Roman funerary art

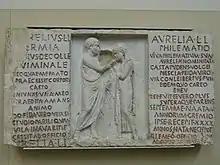
An inscribed funerary relief of Aurelius Hermia and his wife Aurelia Philematum, former slaves who married after their manumission, 80 BC, from a tomb along the Via Nomentana in Rome

The Dokimeion workshops in Phrygia specialized in architecturally formed large-scale Asiatic sarcophagi. Many featured a series of columns joined together by an entablature on all four sides with human figures in the area between the columns. The lids were often made in the gabled-roof design in order to complete the architectural-style sarcophagi so the coffin formed a sort of house or temple for the deceased. Other cities in Asia Minor produced sarcophagi of the garland tradition as well. In general, the sarcophagi were decorated on either three or four sides, depending on whether they were to be displayed on a pedestal in an open-air setting or against the walls inside tombs.